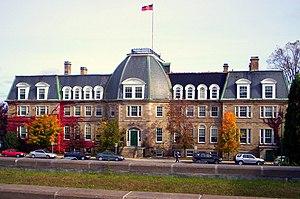
Université du Nouveau-Brunswick
L’Université du Nouveau-Brunswick est une université canadienne située dans la province du Nouveau-Brunswick. C'est la première université publique anglaise fondée en Amérique du Nord. L'université possède deux campus principaux, le premier fondé en 1785 à Fredericton et le second ouvert à Saint-Jean en 1964.
Voici la liste des lieux historiques nationaux du Canada situé au Nouveau-Brunswick. En mars 2011, on compte 60 lieux historiques nationaux au Nouveau-Brunswick, dont huit sont administrés par Parcs Canada. Il y a aussi un lieu historique national qui a perdu sa valeur commémorative.
Le Nouveau-Brunswick est une province du Canada. Sa capitale est Fredericton et ses plus grandes villes sont Moncton et Saint-Jean. Les langues officielles de la province sont l'anglais et le français.